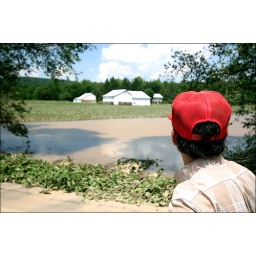
A man out standing in his field